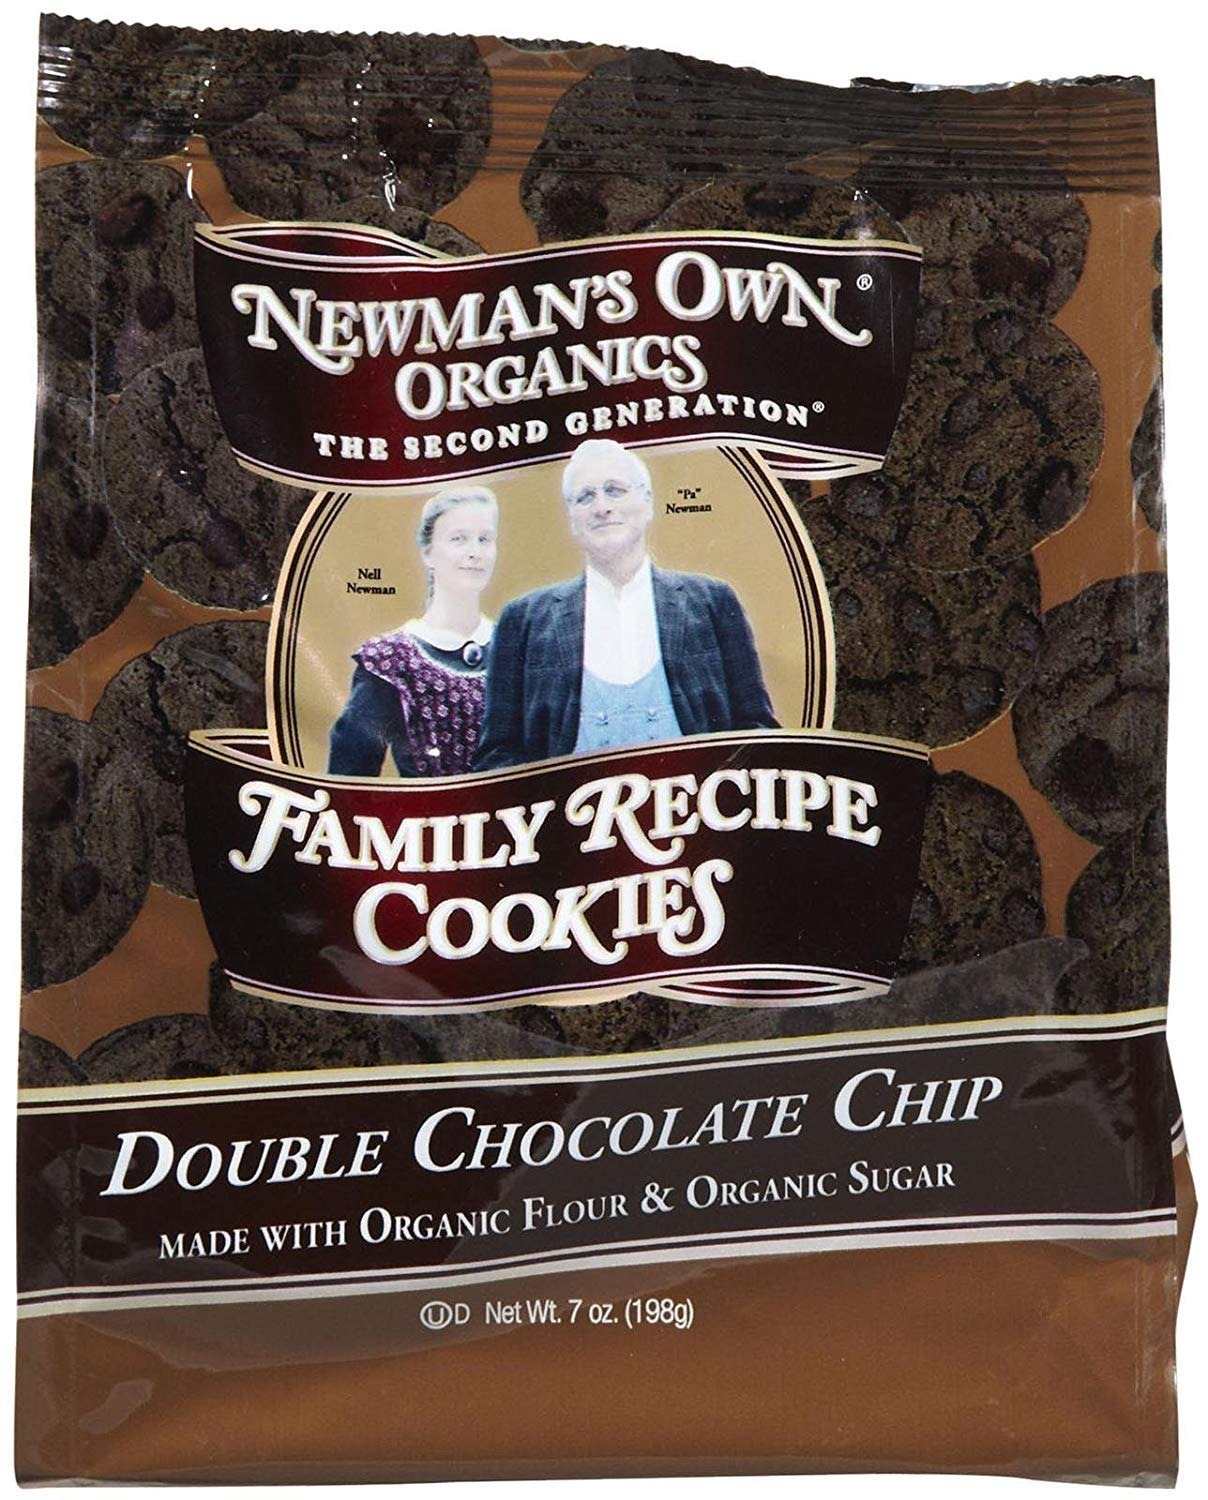
Item Name: Newman's Own Organics Organic Double Chocolate Chip Cookies - 7 oz
Product Description: Newman's Own Organics Organic Double Chocolate Chip Cookies, 7 oz
Value: 7.0
Unit: Ounce

Price: 28.005